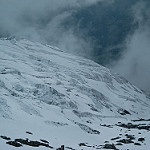
Label: glacier